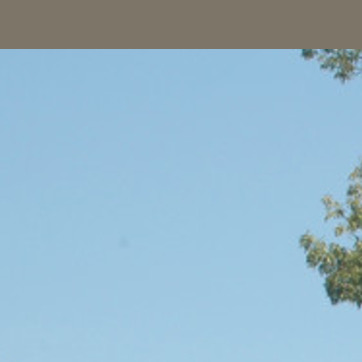
Material: sky